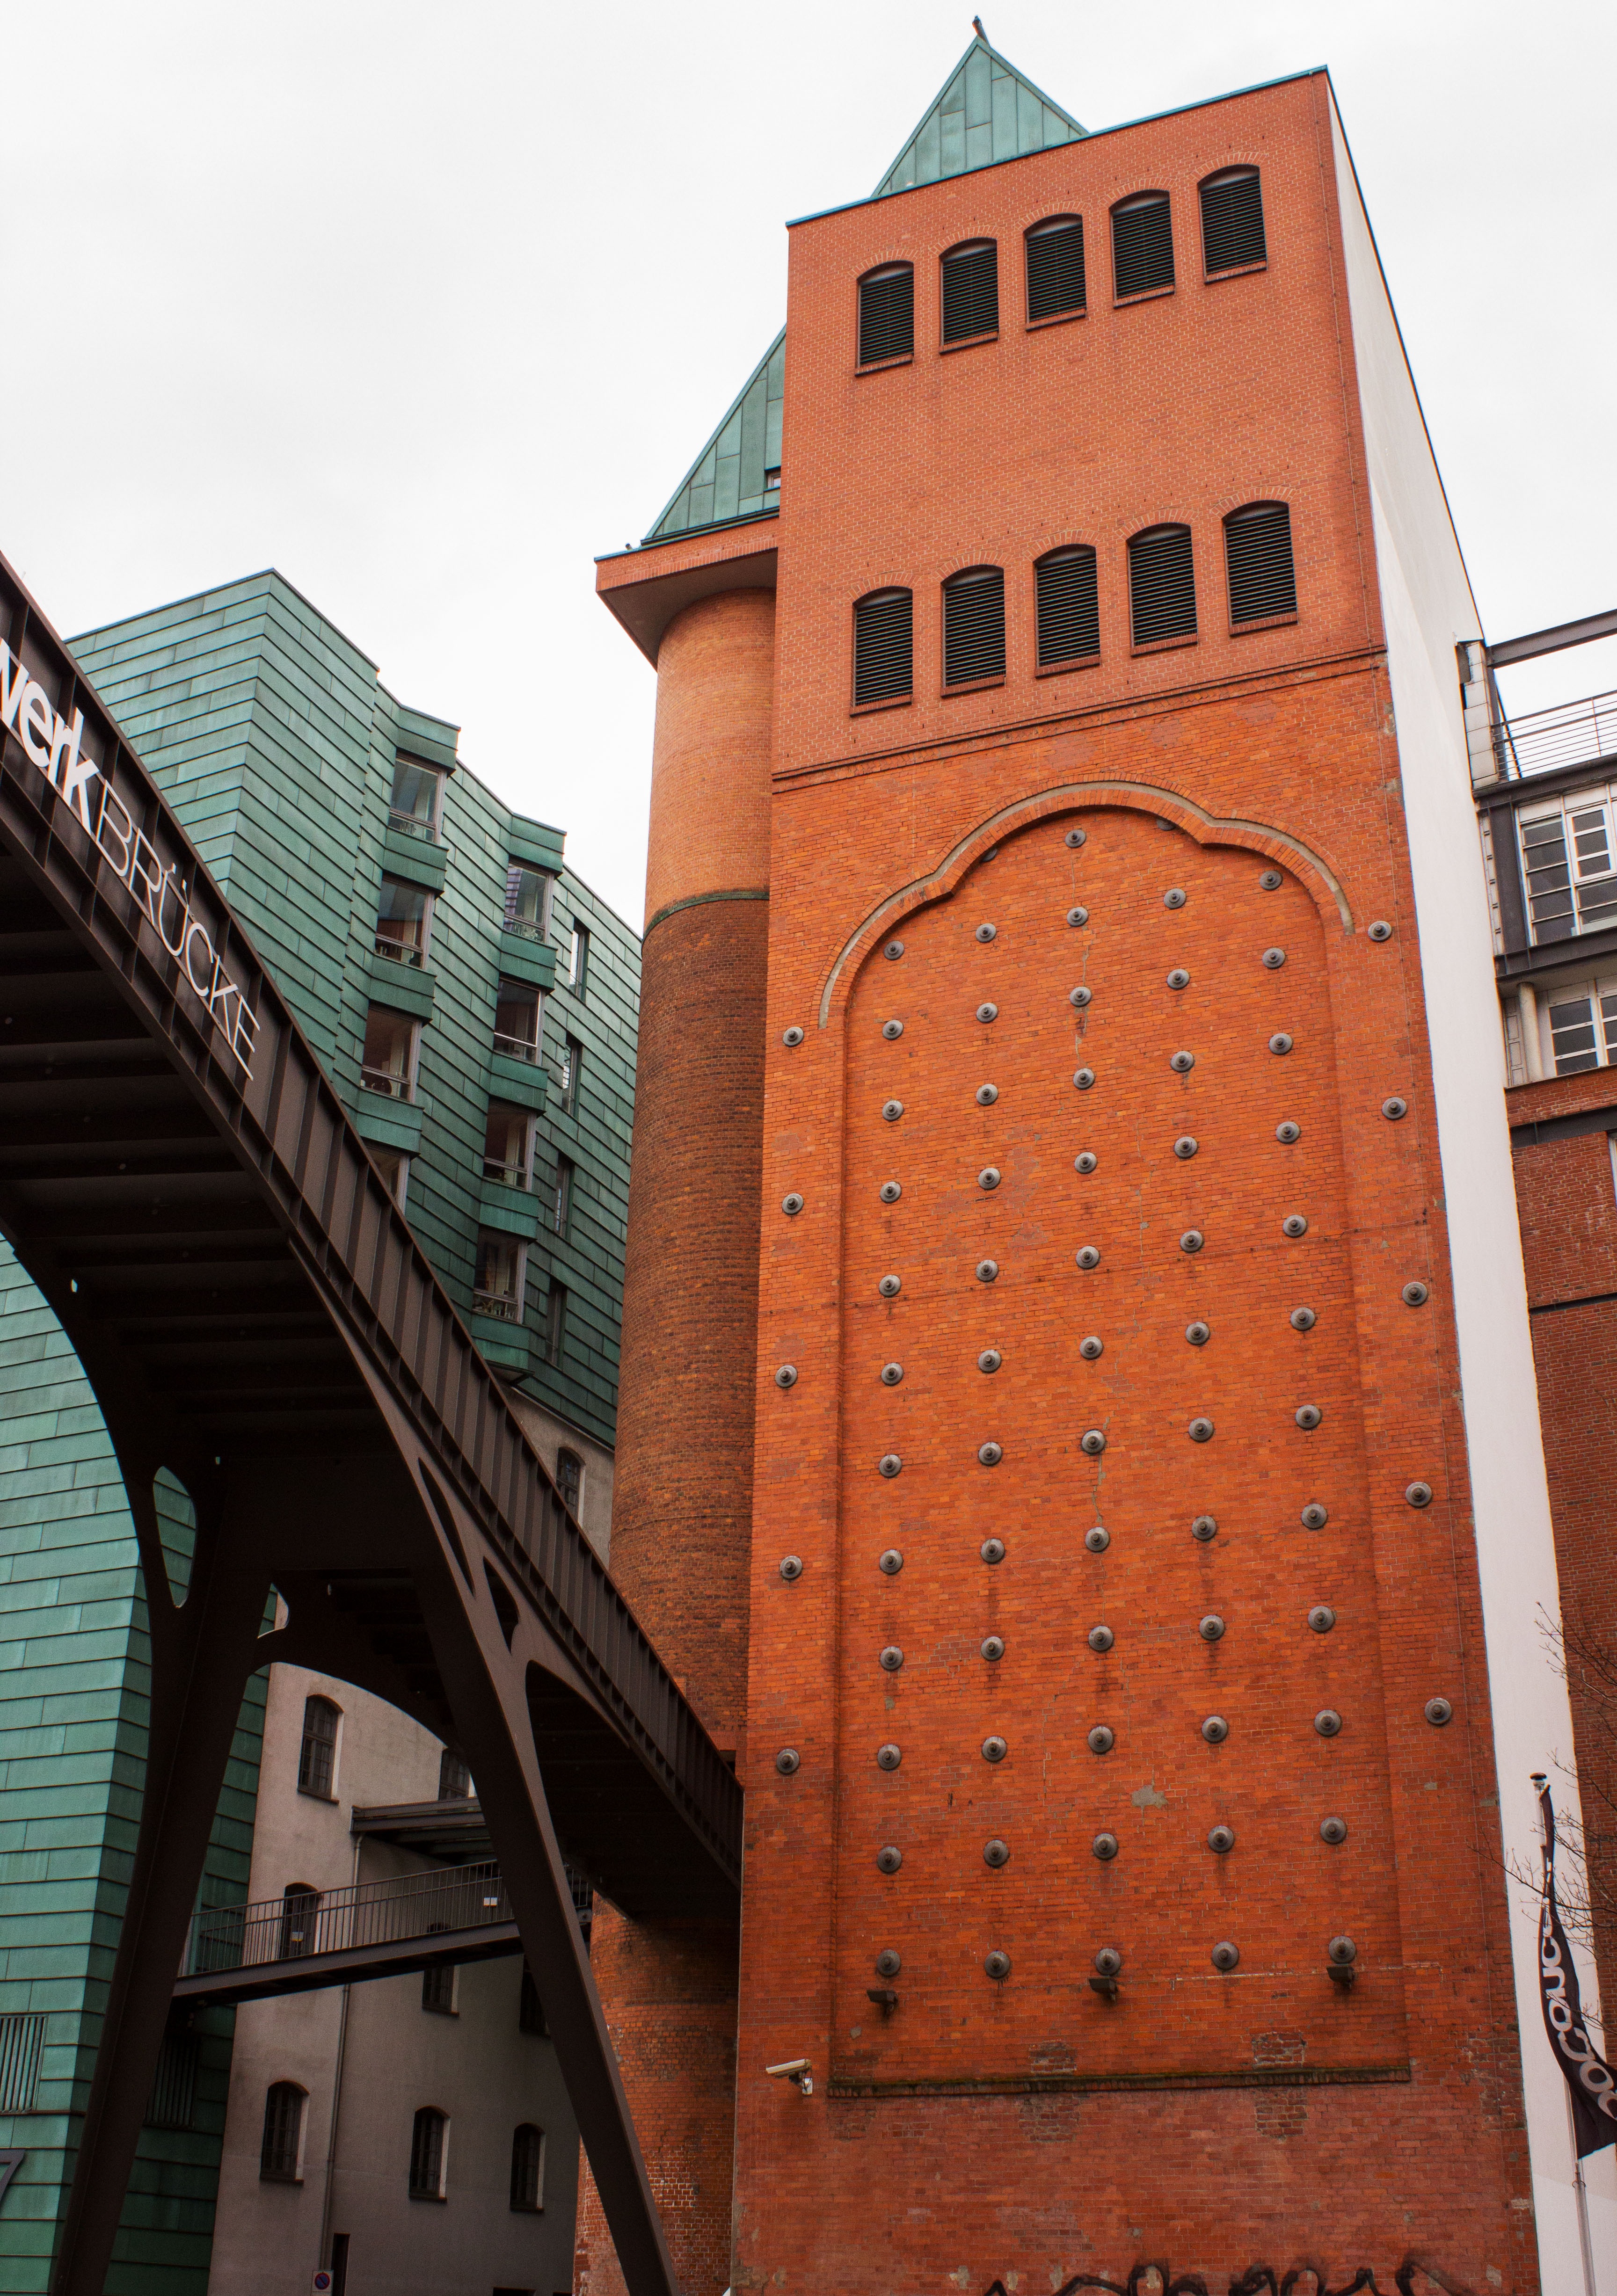
architecture, bridge, building, city, skyscraper, wall, cityscape, downtown, tower, landmark, facade, brick, tower block, shape, hamburg, urban area, human settlement